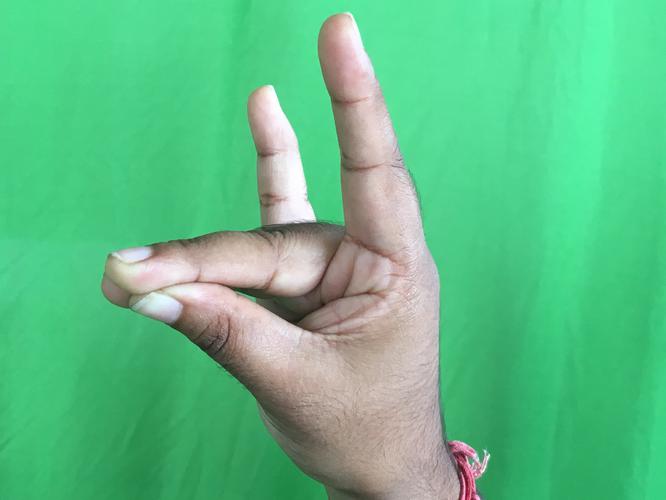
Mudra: Simhamukham
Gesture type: single_hand